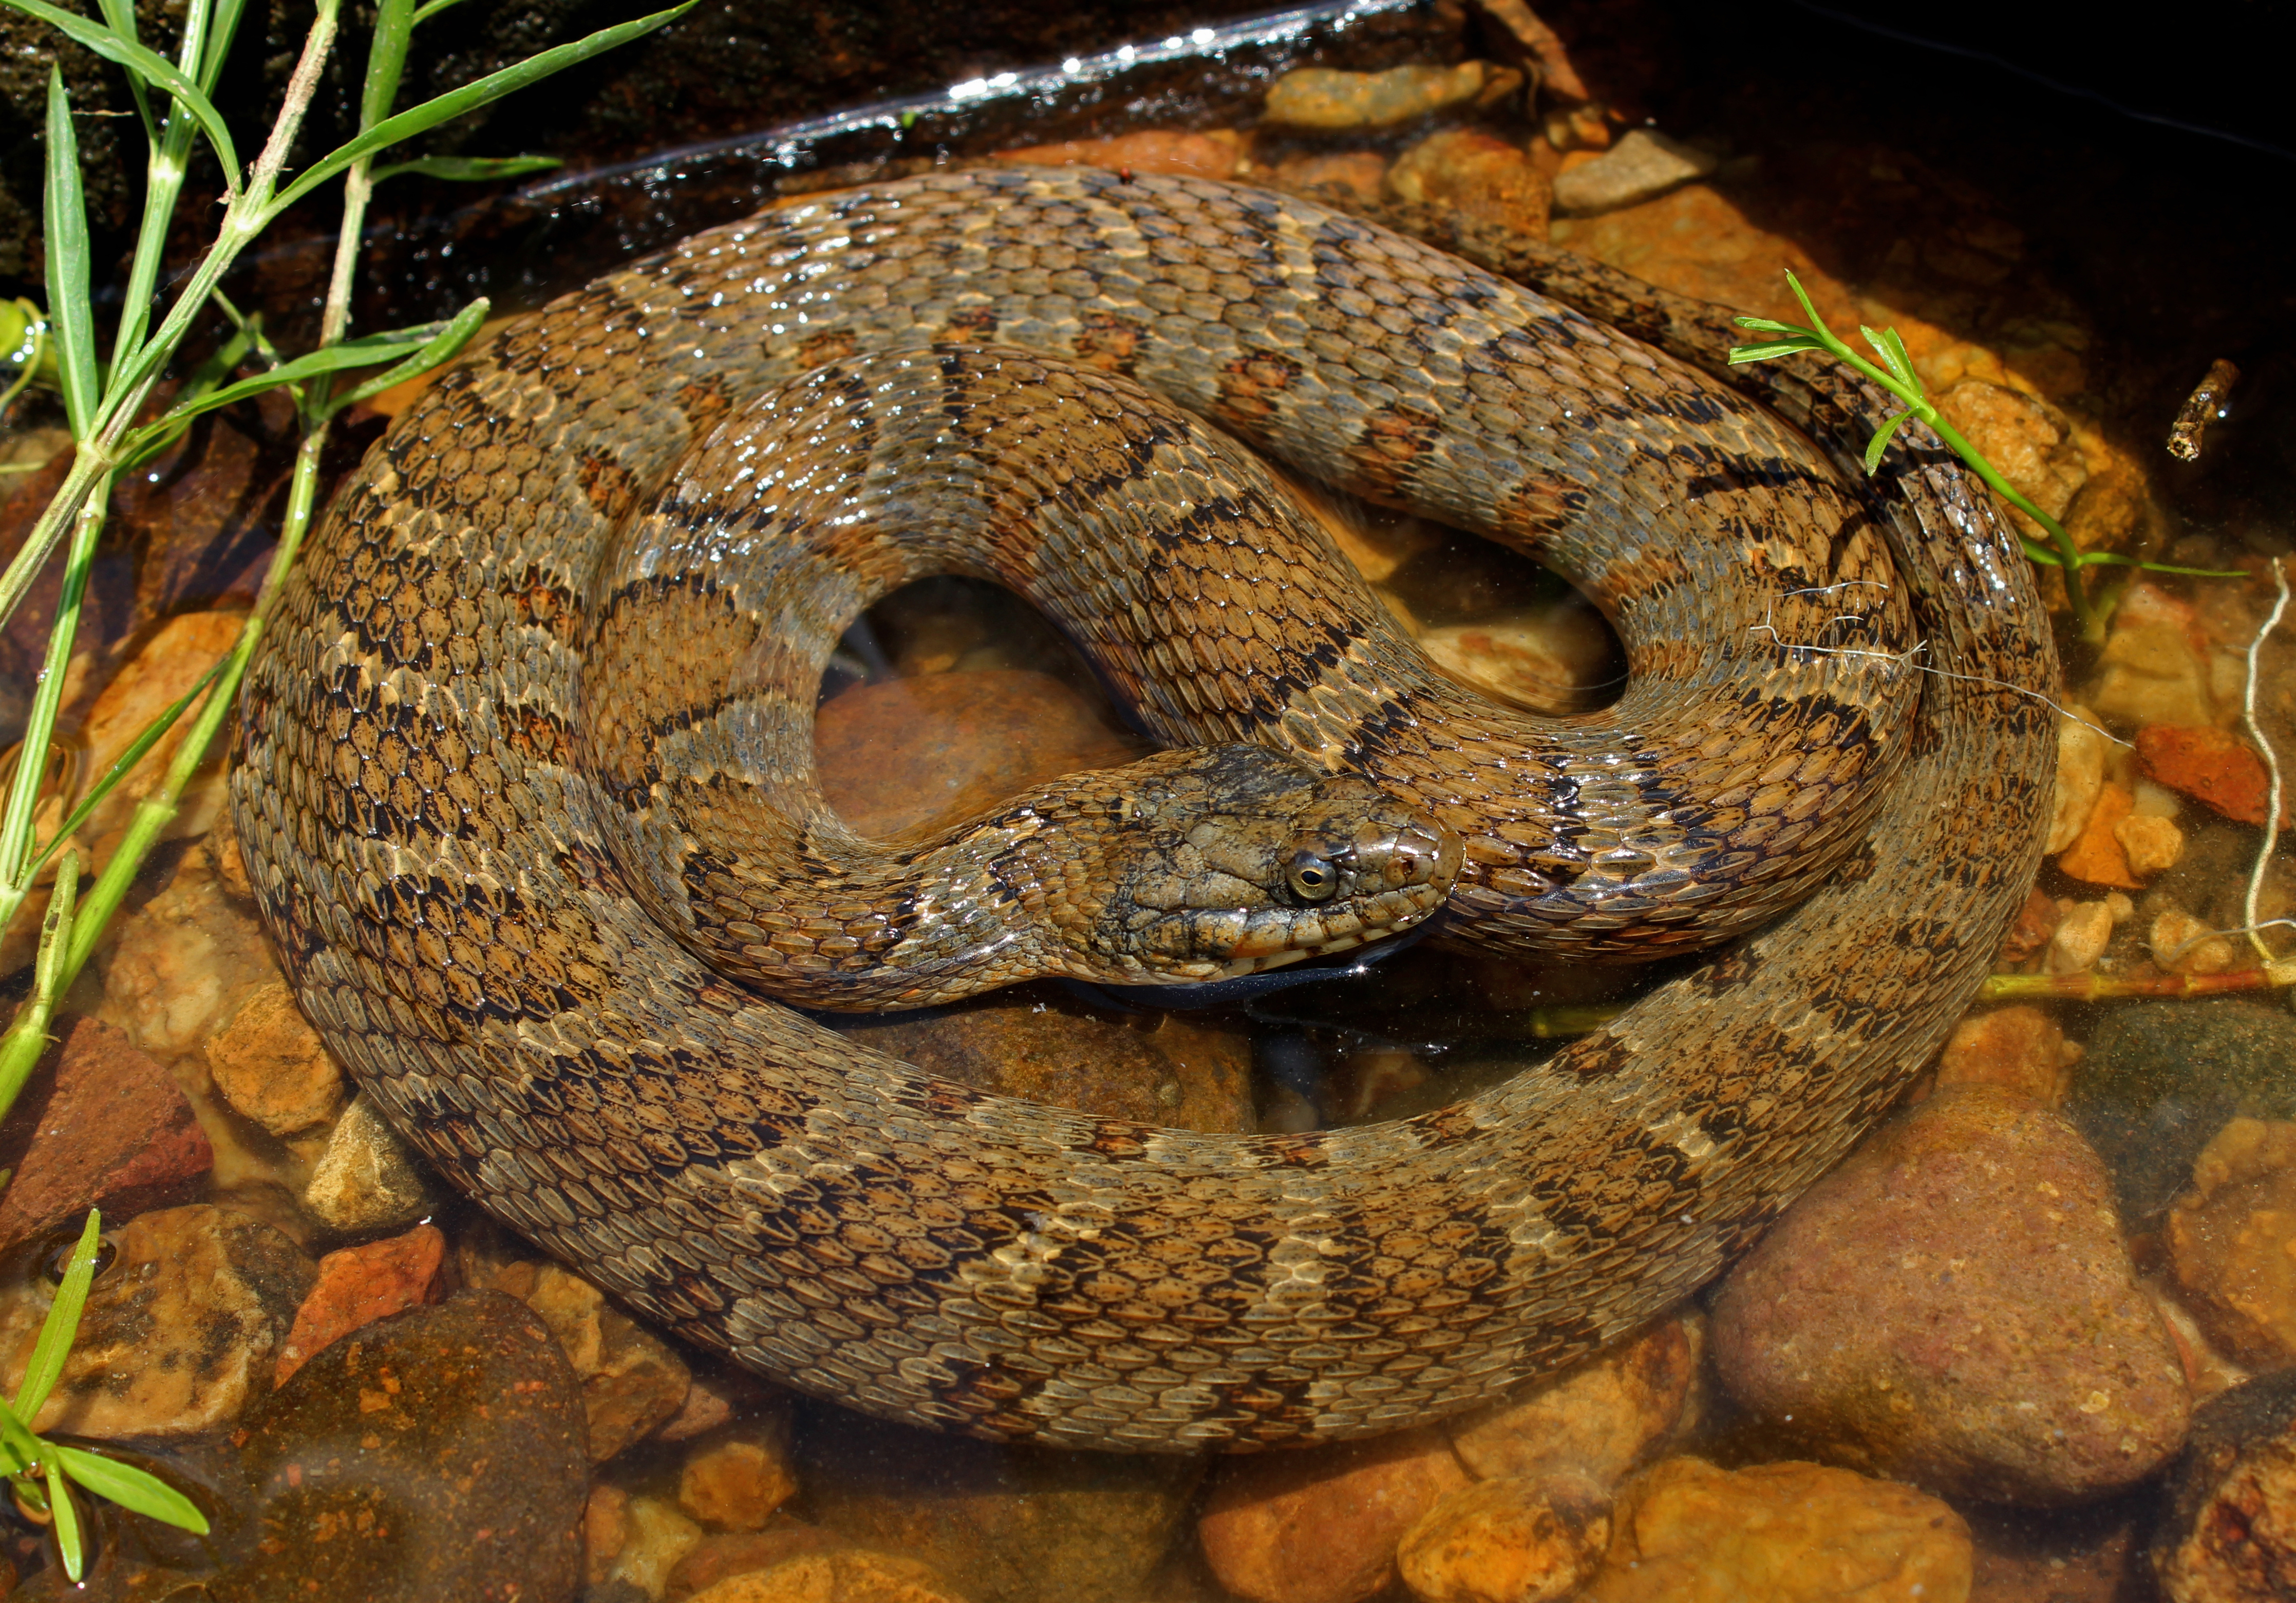
water, photography, animal, river, wildlife, wild, spring, canon, reptile, fauna, 2016, rebel, peter, snake, rattlesnake, vertebrate, creature, t3i, 1855mm, scales, june, endothermic, serpent, missouri, herp, herping, paplanus, peterpaplanus, thermoregulate, nerodia, ozark, viper, midland, nerodiasipedon, sipedon, pleuralis, midlandwatersnake, garter snake, colubridae, sidewinder, eastern diamondback rattlesnake, boa constrictor, scaled reptile, boas, hognose snake